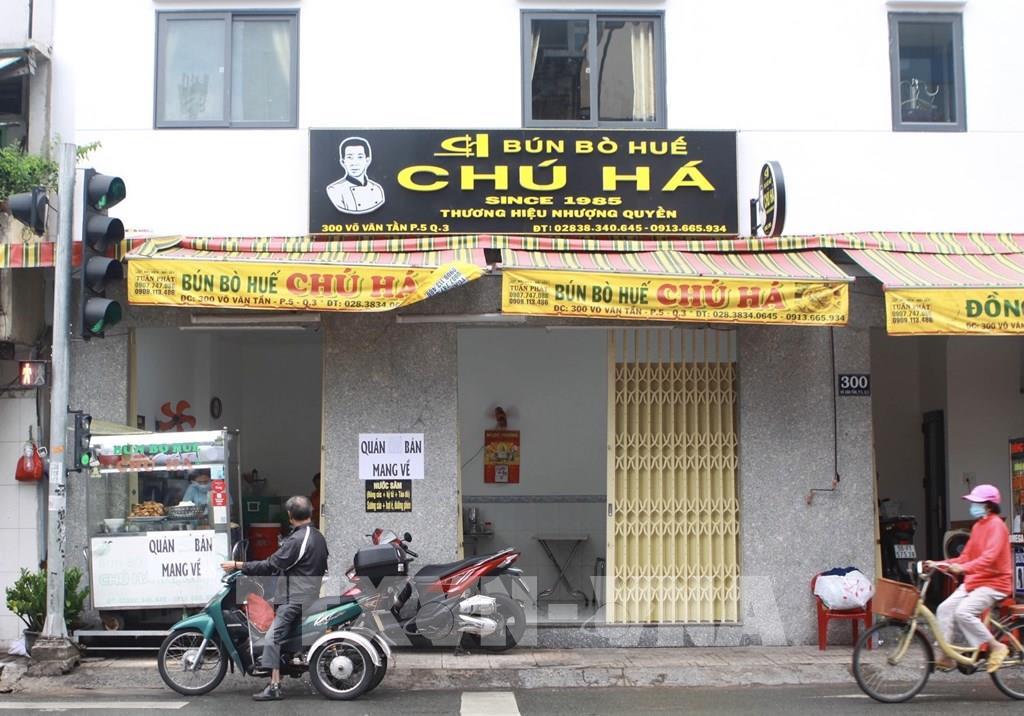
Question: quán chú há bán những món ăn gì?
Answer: quán chú há bán bún bò